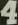
Number: 4